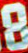
Number: 8